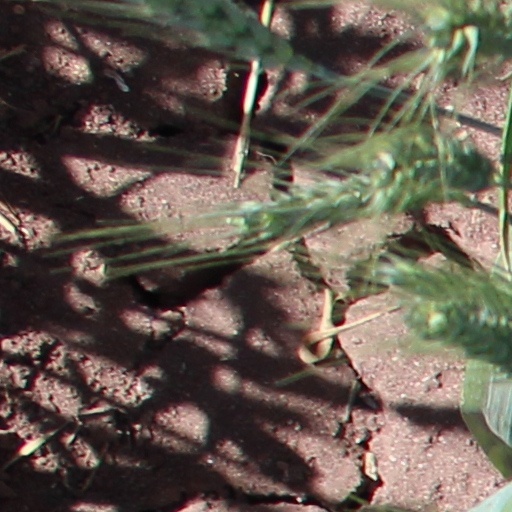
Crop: wheat